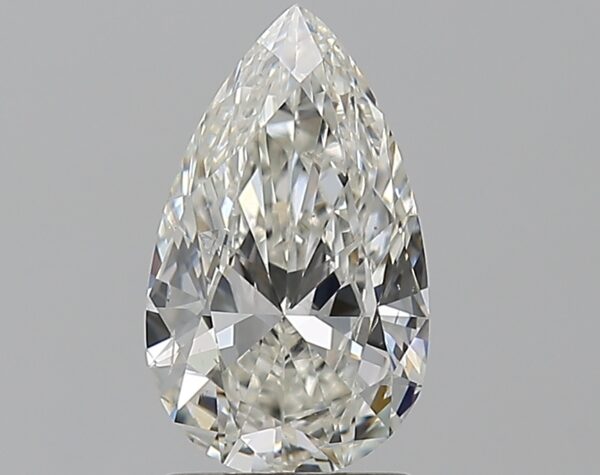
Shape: pear
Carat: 1.5
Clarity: SI1
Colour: I
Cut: EX
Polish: EX
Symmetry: VG
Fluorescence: N
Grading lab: GIA
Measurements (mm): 10.44 x 6.21 x 3.66